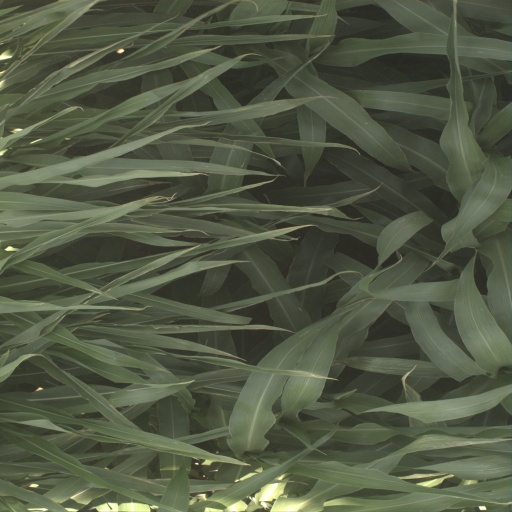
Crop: sorghum